Lockington Hall

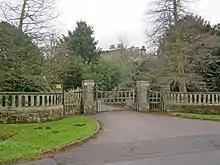
Entrance to Lockington Hall

Lockington Hall is a 17th-century country house, much improved and extended in later centuries, situated at Main Street, Hemington, Lockington, Leicestershire, and now converted to use as offices. It is a Grade II listed building.